Emilio Insolera

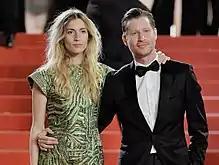
Carola Insolera and Emilio Insolera (2018)

He is in relationship with Norwegian model Carola Insolera, whom he met while in Tokyo and has two daughters.